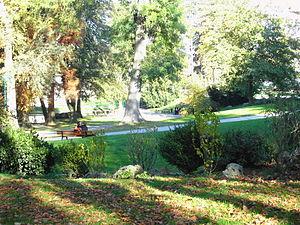
Le parc Paul-Mistral est un parc urbain de 21 hectares d'un seul tenant, situé à Grenoble, renfermant plusieurs équipements sportifs majeurs, ainsi que l'hôtel de ville. Situé sur un ancien terrain militaire du Génie, le site va prendre sa configuration actuelle grâce au déroulement de l'exposition internationale de la houille blanche de 1925.